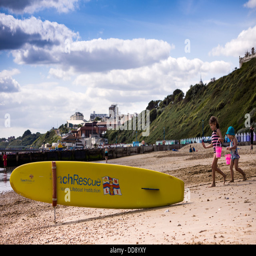
small children walk past theatre company on the beach